Metabolism (architecture)

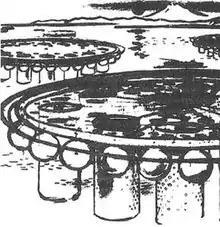
Marine City sketch by Kikutake, 1958

Whilst discussing the organic nature of Kikutake's theoretical Marine City project, Kawazoe used the Japanese word "shinchintaisha" as being symbolic of the essential exchange of materials and energy between organisms and the exterior world (literally "metabolism" in a biological sense.) The Japanese meaning of the word has a feeling of "replacement of the old with the new" and the group further interpreted this to be equivalent to the continuous renewal and organic growth of the city. As the conference was to be a world conference, Kawazoe felt that they should use a more universal word and Kikutake looked up the definition of "shinchintaisha" in his Japanese-English dictionary. The translation he found was the word "Metabolism".